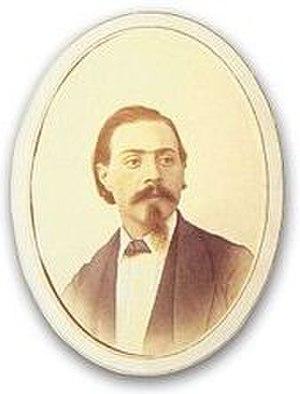
13 janvier : Kossuth, poème symphonique de Béla Bartók, créé à Budapest sous la direction d'István Kerner.
L'hymne national de la Colombie est le chant patriotique de la Colombie, en Amérique du Sud.
Joaquín Atilio Oreste Teopisto Melchor Sindici Topai, ou Oreste Síndici est un compositeur italo-colombien de musique classique.